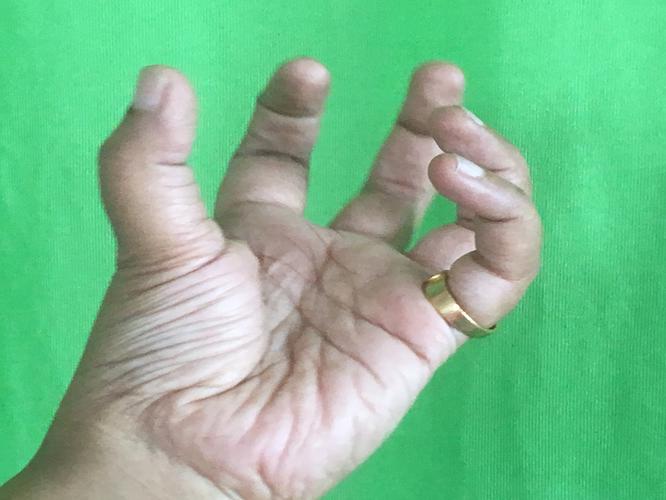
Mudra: Padmakosha
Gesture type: single_hand